NGC 2194

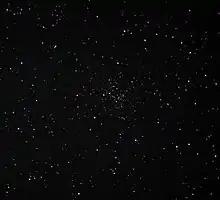
Amateur astrophotography of NGC 2194

NGC 2194 is an open cluster in the constellation Orion. The cluster is located about 10,000 light years away from Earth. It is rich and moderately concentrated. The cluster lies 33 arcminutes west-northwest of 73 Orionis.